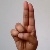
The image shows a hand gesture representing the letter 'U' in Indian Sign Language.